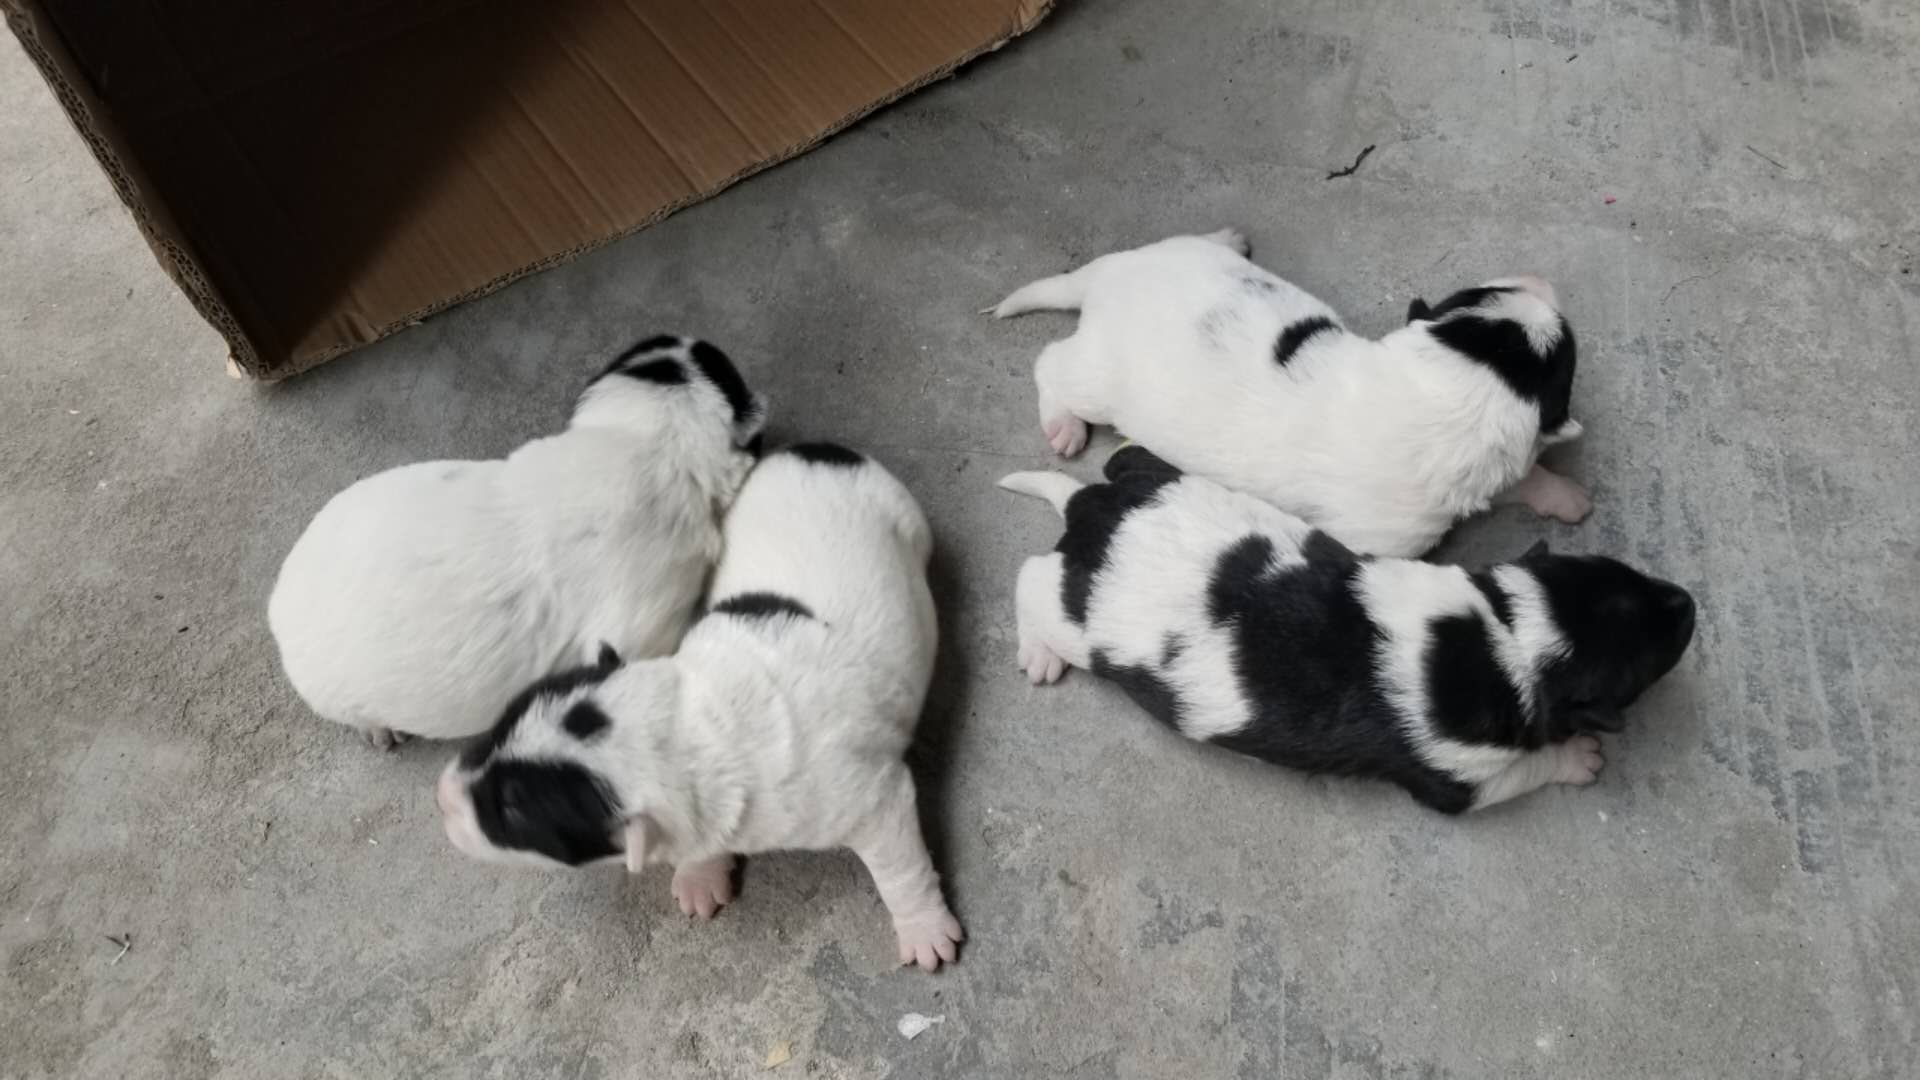
puppy, mammal, vertebrate, dog, canidae, dog breed, carnivore, sporting group, tornjak, companion dog, non sporting group